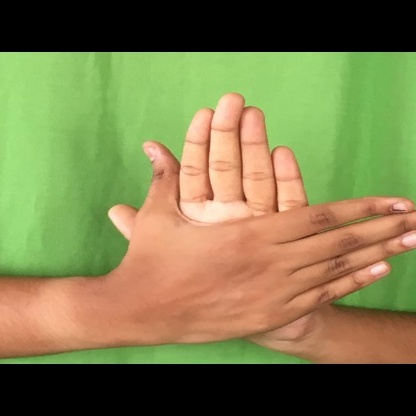
Mudra: Chakra